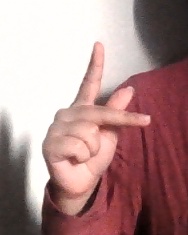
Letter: dha